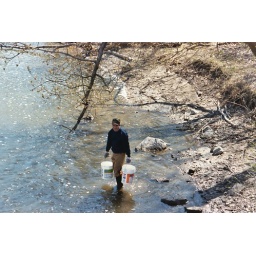
Chris fetches river water for new plantings in Colonial Park woods.